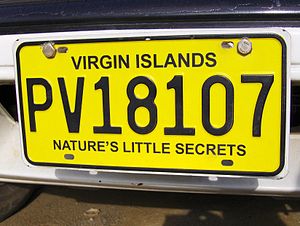
Road Town / Billedgalleri
Road Town, der ligger på Tortola, er hovedstaden i Britiske Jomfruøer. Den ligger på hestesko-formede Road Harbour i centrum af øens sydlige kyst. Byen har 12.603 indbyggere; i 2004 var den omkring 9.400. Navnet er afledt af det nautiske udtryk "the roads", et sted mindre beskyttet end en havn, men som skibene nemt kan komme til. En 28 hektar udvikling kaldes Wickham's Cay, der består af to områder, der blev inddæmmet fra havet og en marina har gjort det muligt for Road Town til at fremstå som et fristed for yachts og et centrum for turisme. I disse områder vil du finde den nyeste del af byen. Dette er knudepunktet for de nye kommercielle og administrative bygninger i de Britiske Jomfruøer. Den ældste bygning i Road Town er HM Prison på Main Street, stammer fra 1840'erne.